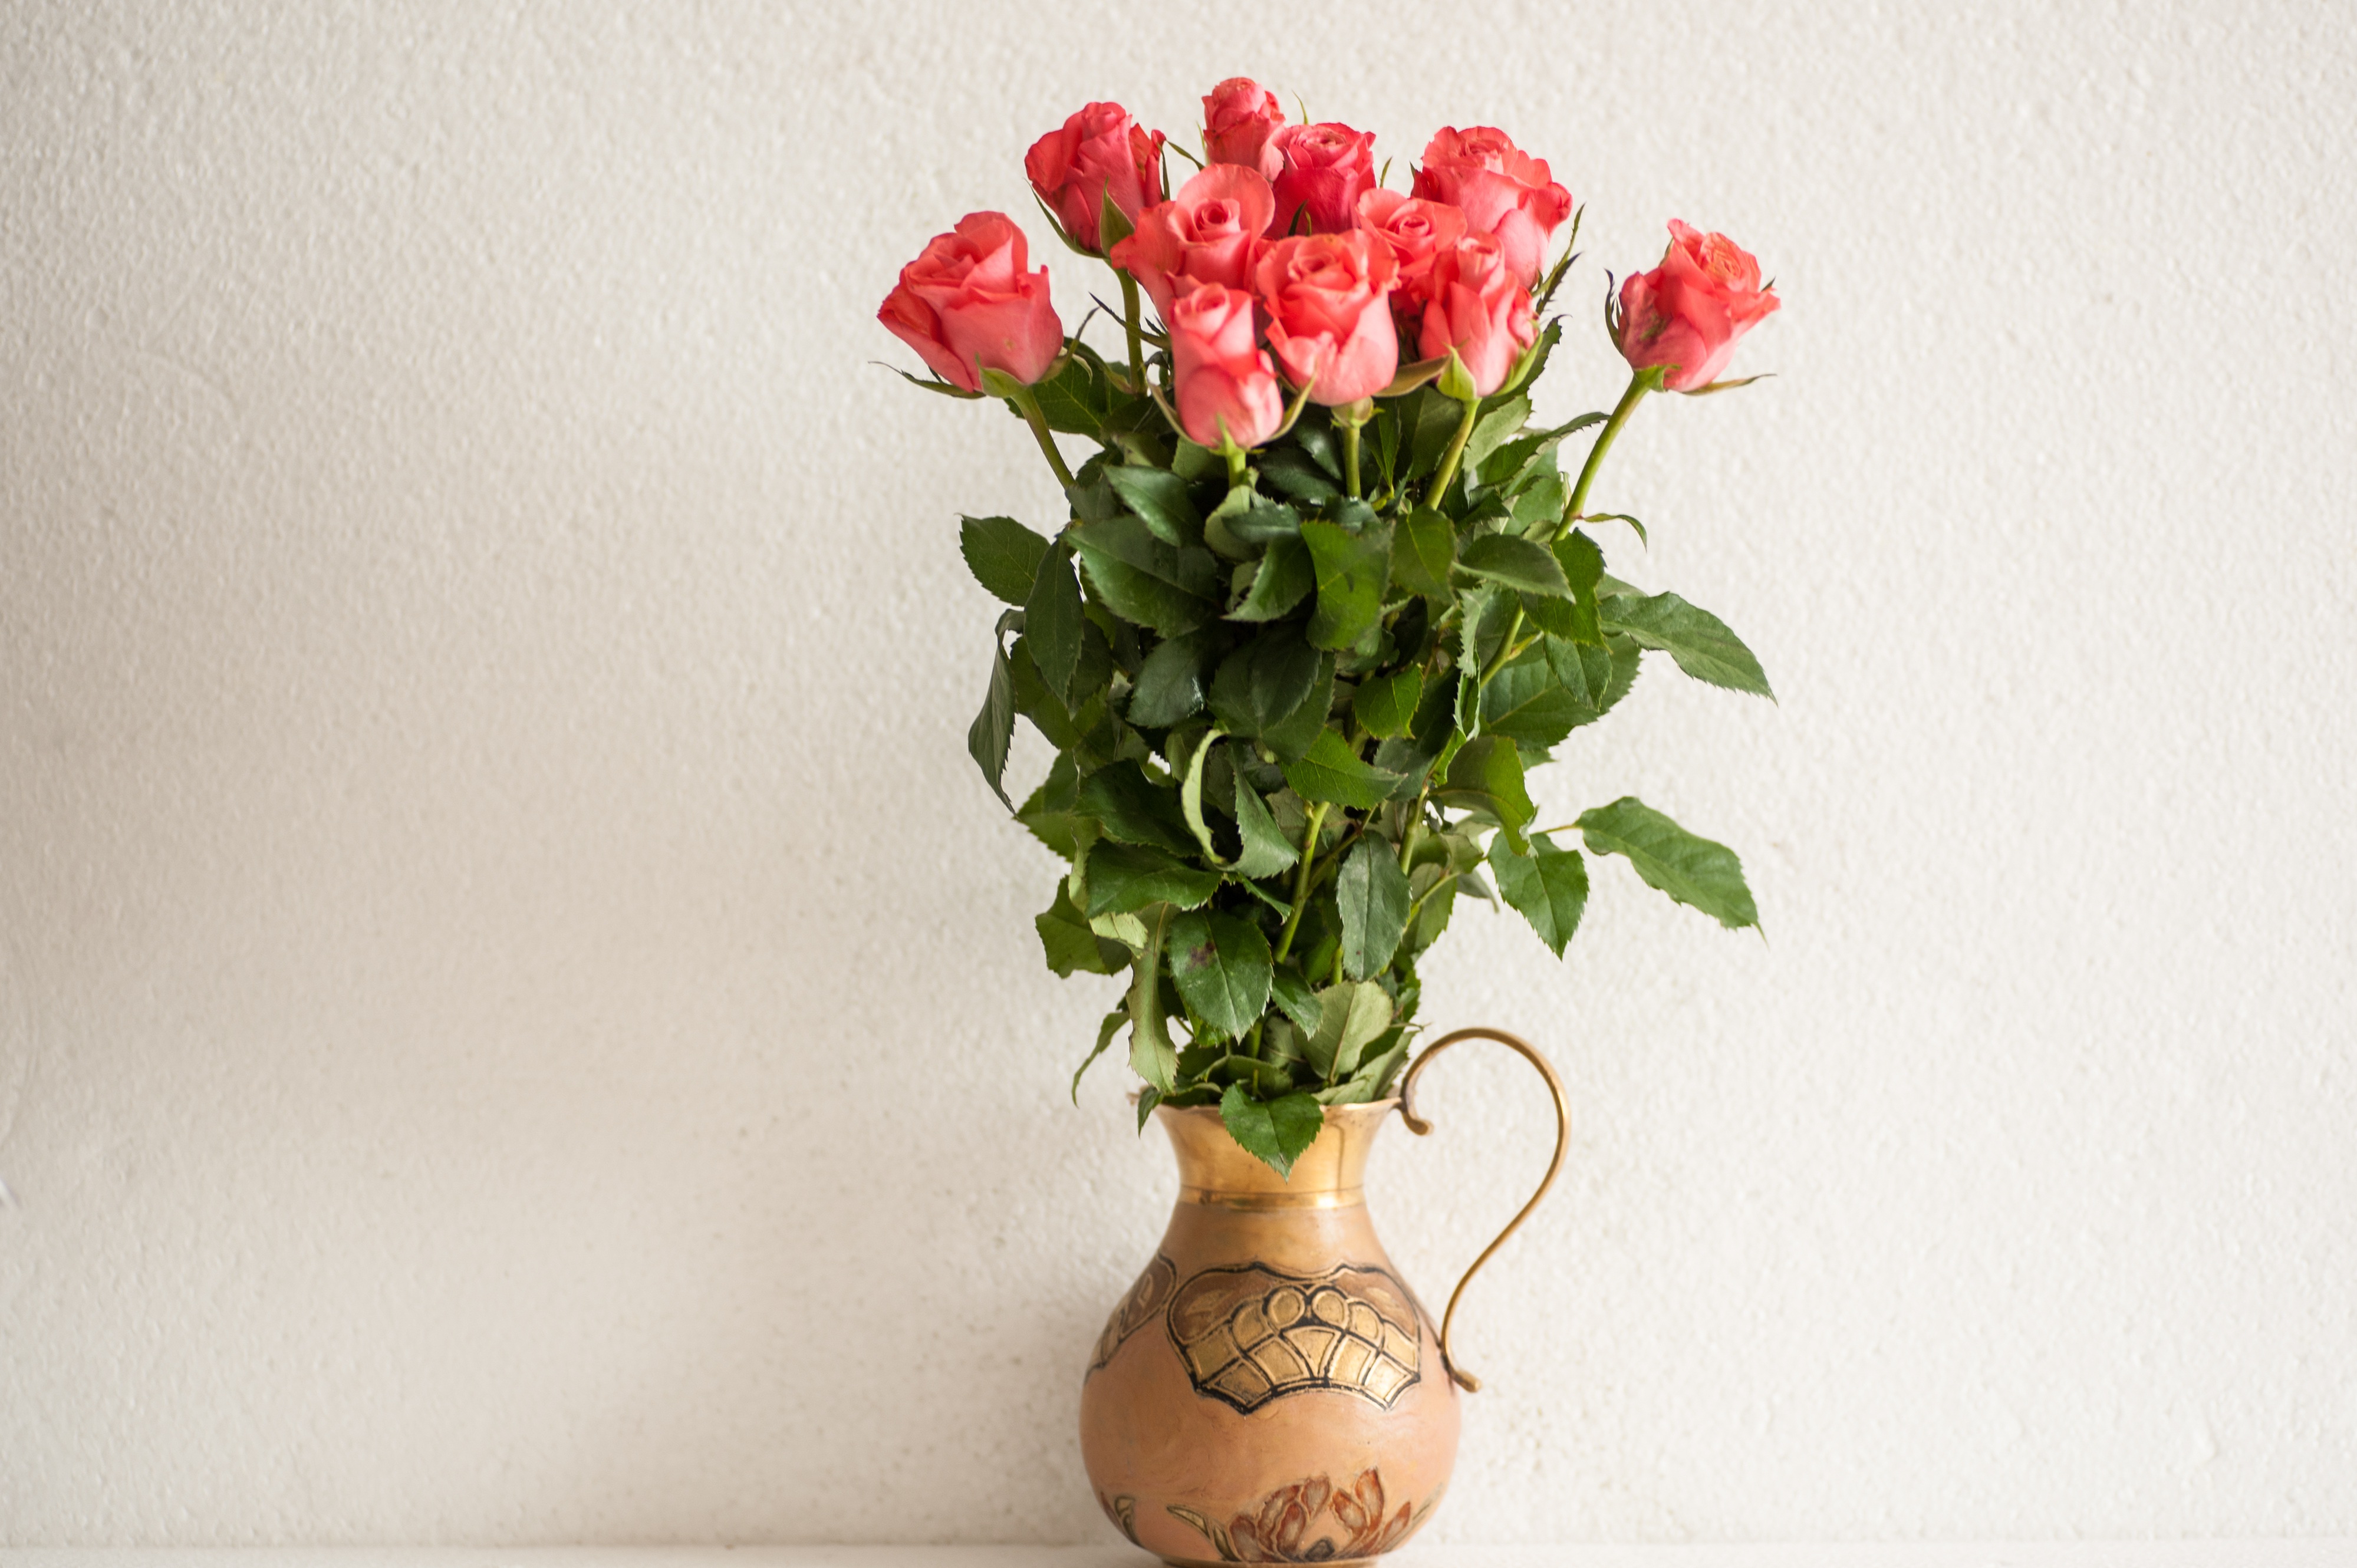
blossom, plant, flower, petal, bloom, vase, pink, leaves, free, flowerpot, bouquet of roses, floristry, flowering plant, garden roses, flower bouquet, cut flowers, floral design, brass vase, artificial flower, land plant, flower arranging